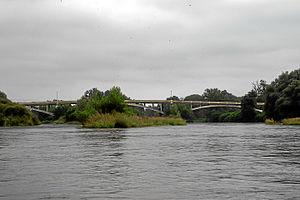
Henry Lossier est un ingénieur civil suisse né à Genève en 1878 et mort en 1962.